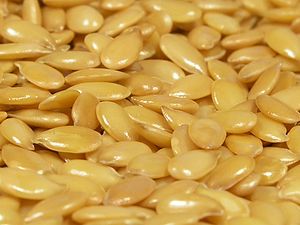
Almindelig hør / Frøenes kendetegn
Hørfrø.
Almindelig hør er en 30-50 centimeter høj kulturplante, der i Danmark vokser forvildet på uopdyrket jord. Planten er rig på lange fibre, og frøenes lag af slimstof gør dem egnede som et mildt afføringsmiddel. Linolie er en naturlig planteolie, som findes i plantens olieholdige frø.